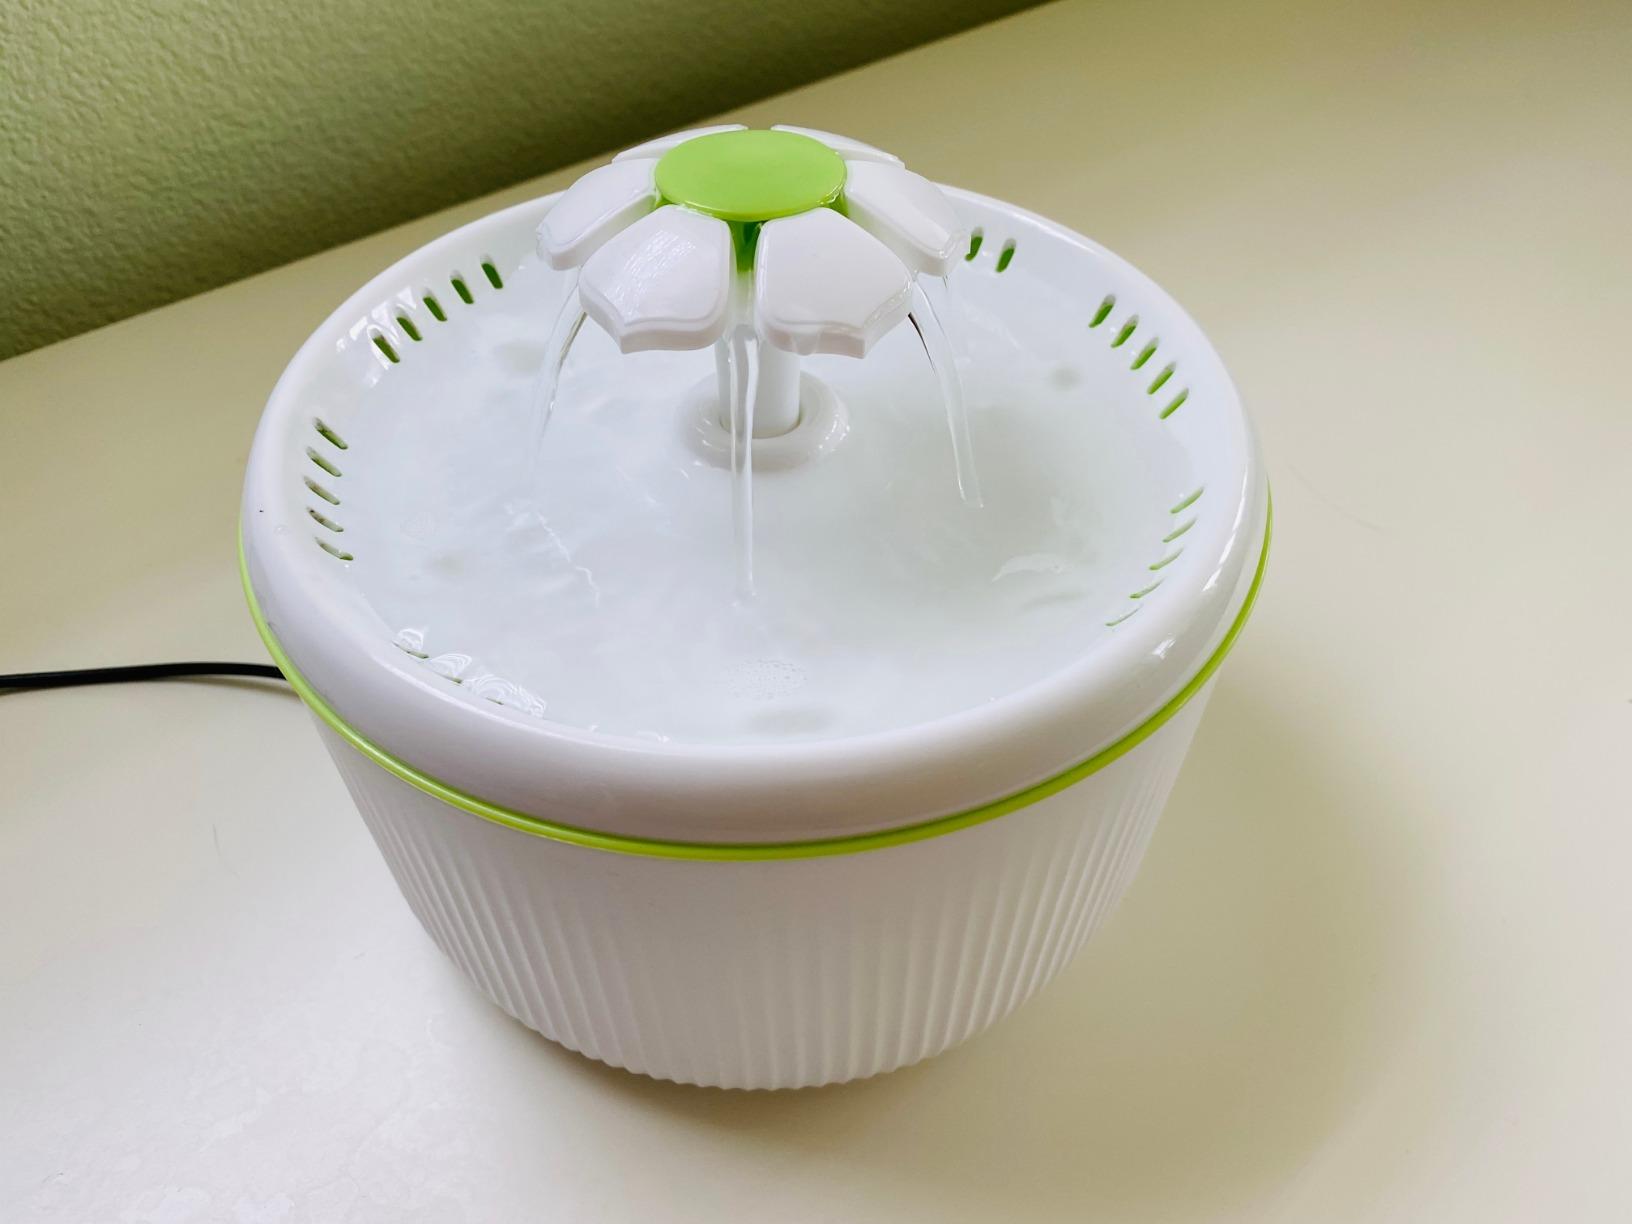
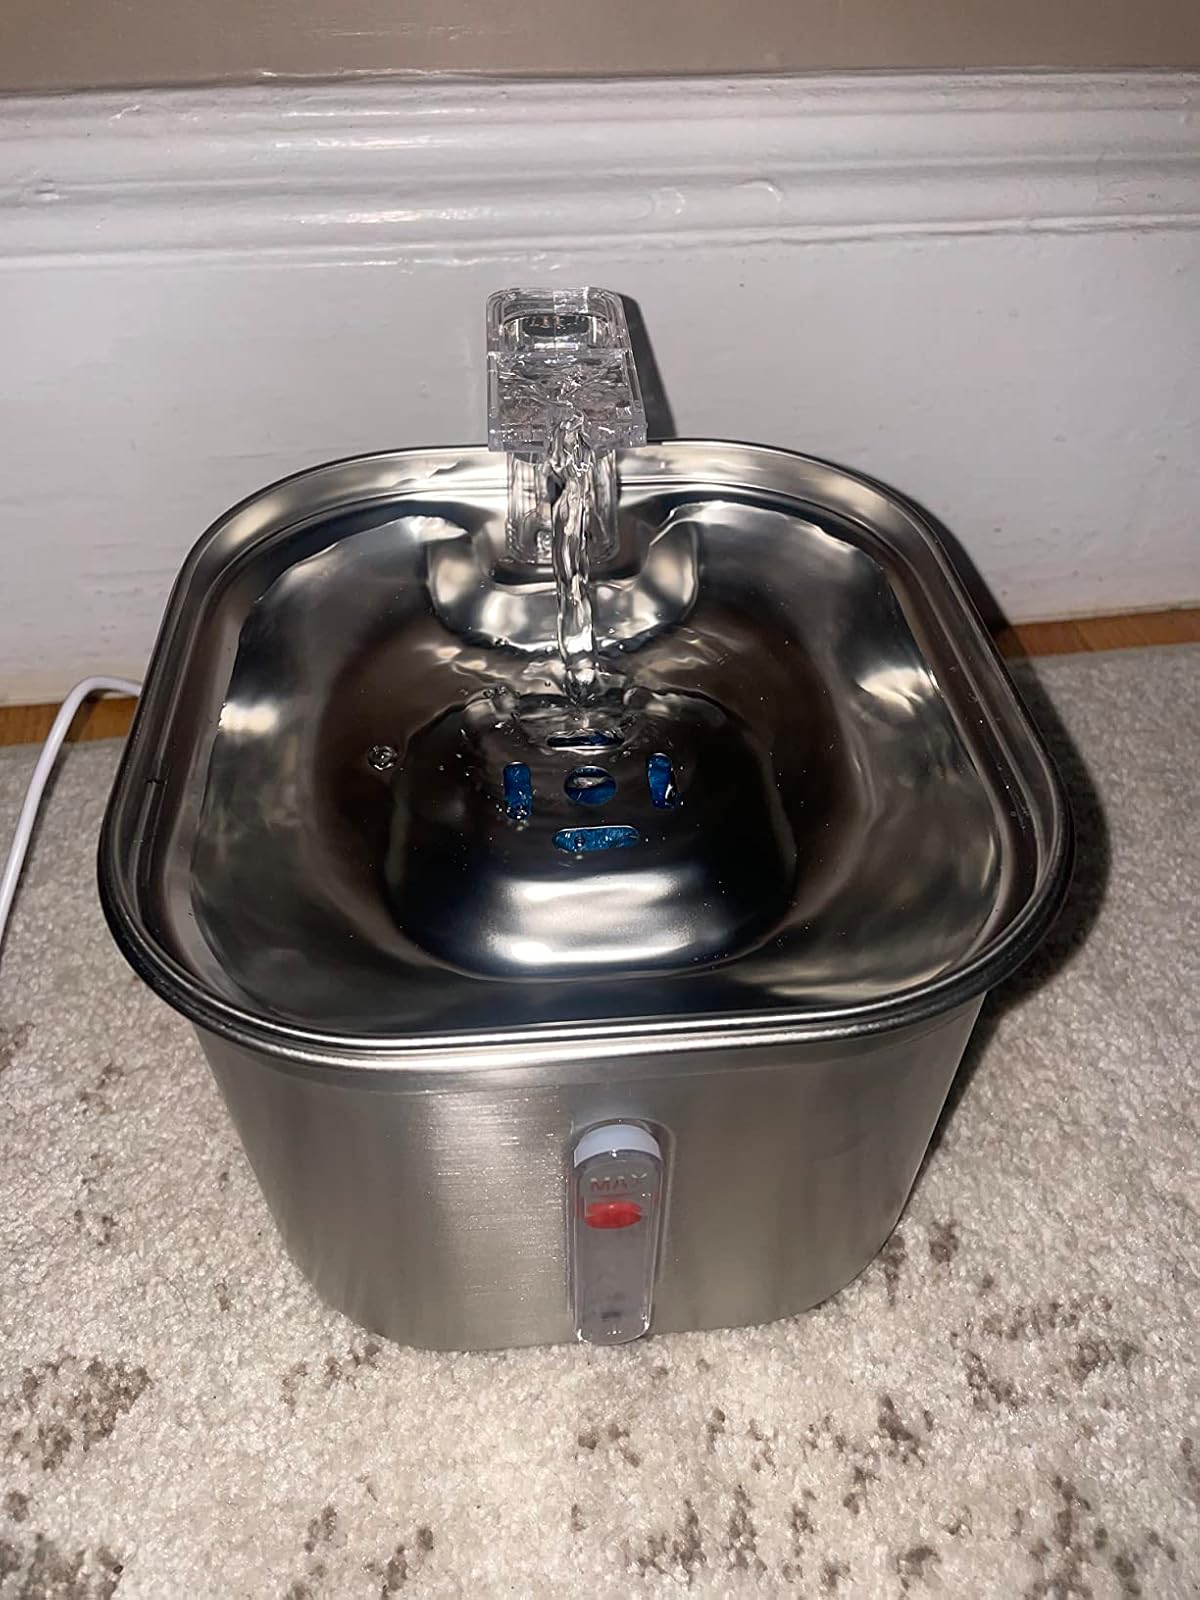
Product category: items_bowl
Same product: no